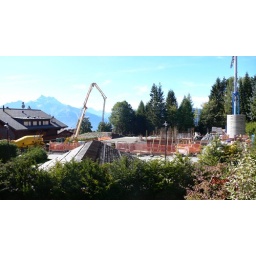
The building has started in earnest. This is the ground floor.